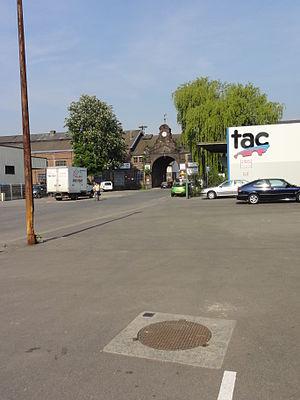
La fosse du Pavé de la Société Desandrouin-Taffin puis de la Compagnie des mines d'Anzin était un charbonnage du bassin minier du Nord-Pas-de-Calais constitué de deux puits situé à Anzin, Nord, Nord-Pas-de-Calais, France.
L'histoire du bassin minier du Nord-Pas-de-Calais retrace en détail tous les faits historiques de l'exploitation de ce bassin minier, exploité intensivement pour la houille présente dans son sous-sol de la fin du XVIIᵉ siècle jusqu'à la fin du XXᵉ siècle.